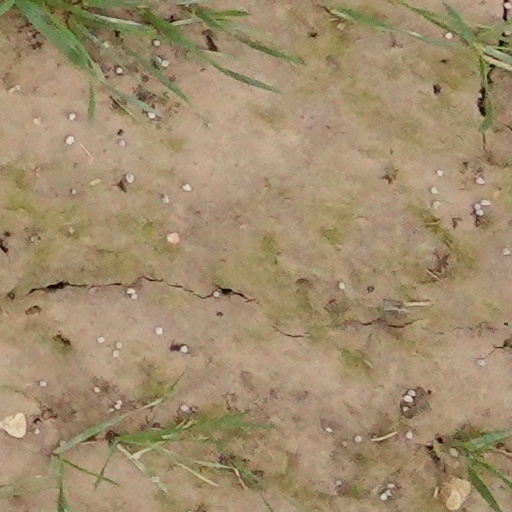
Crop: wheat